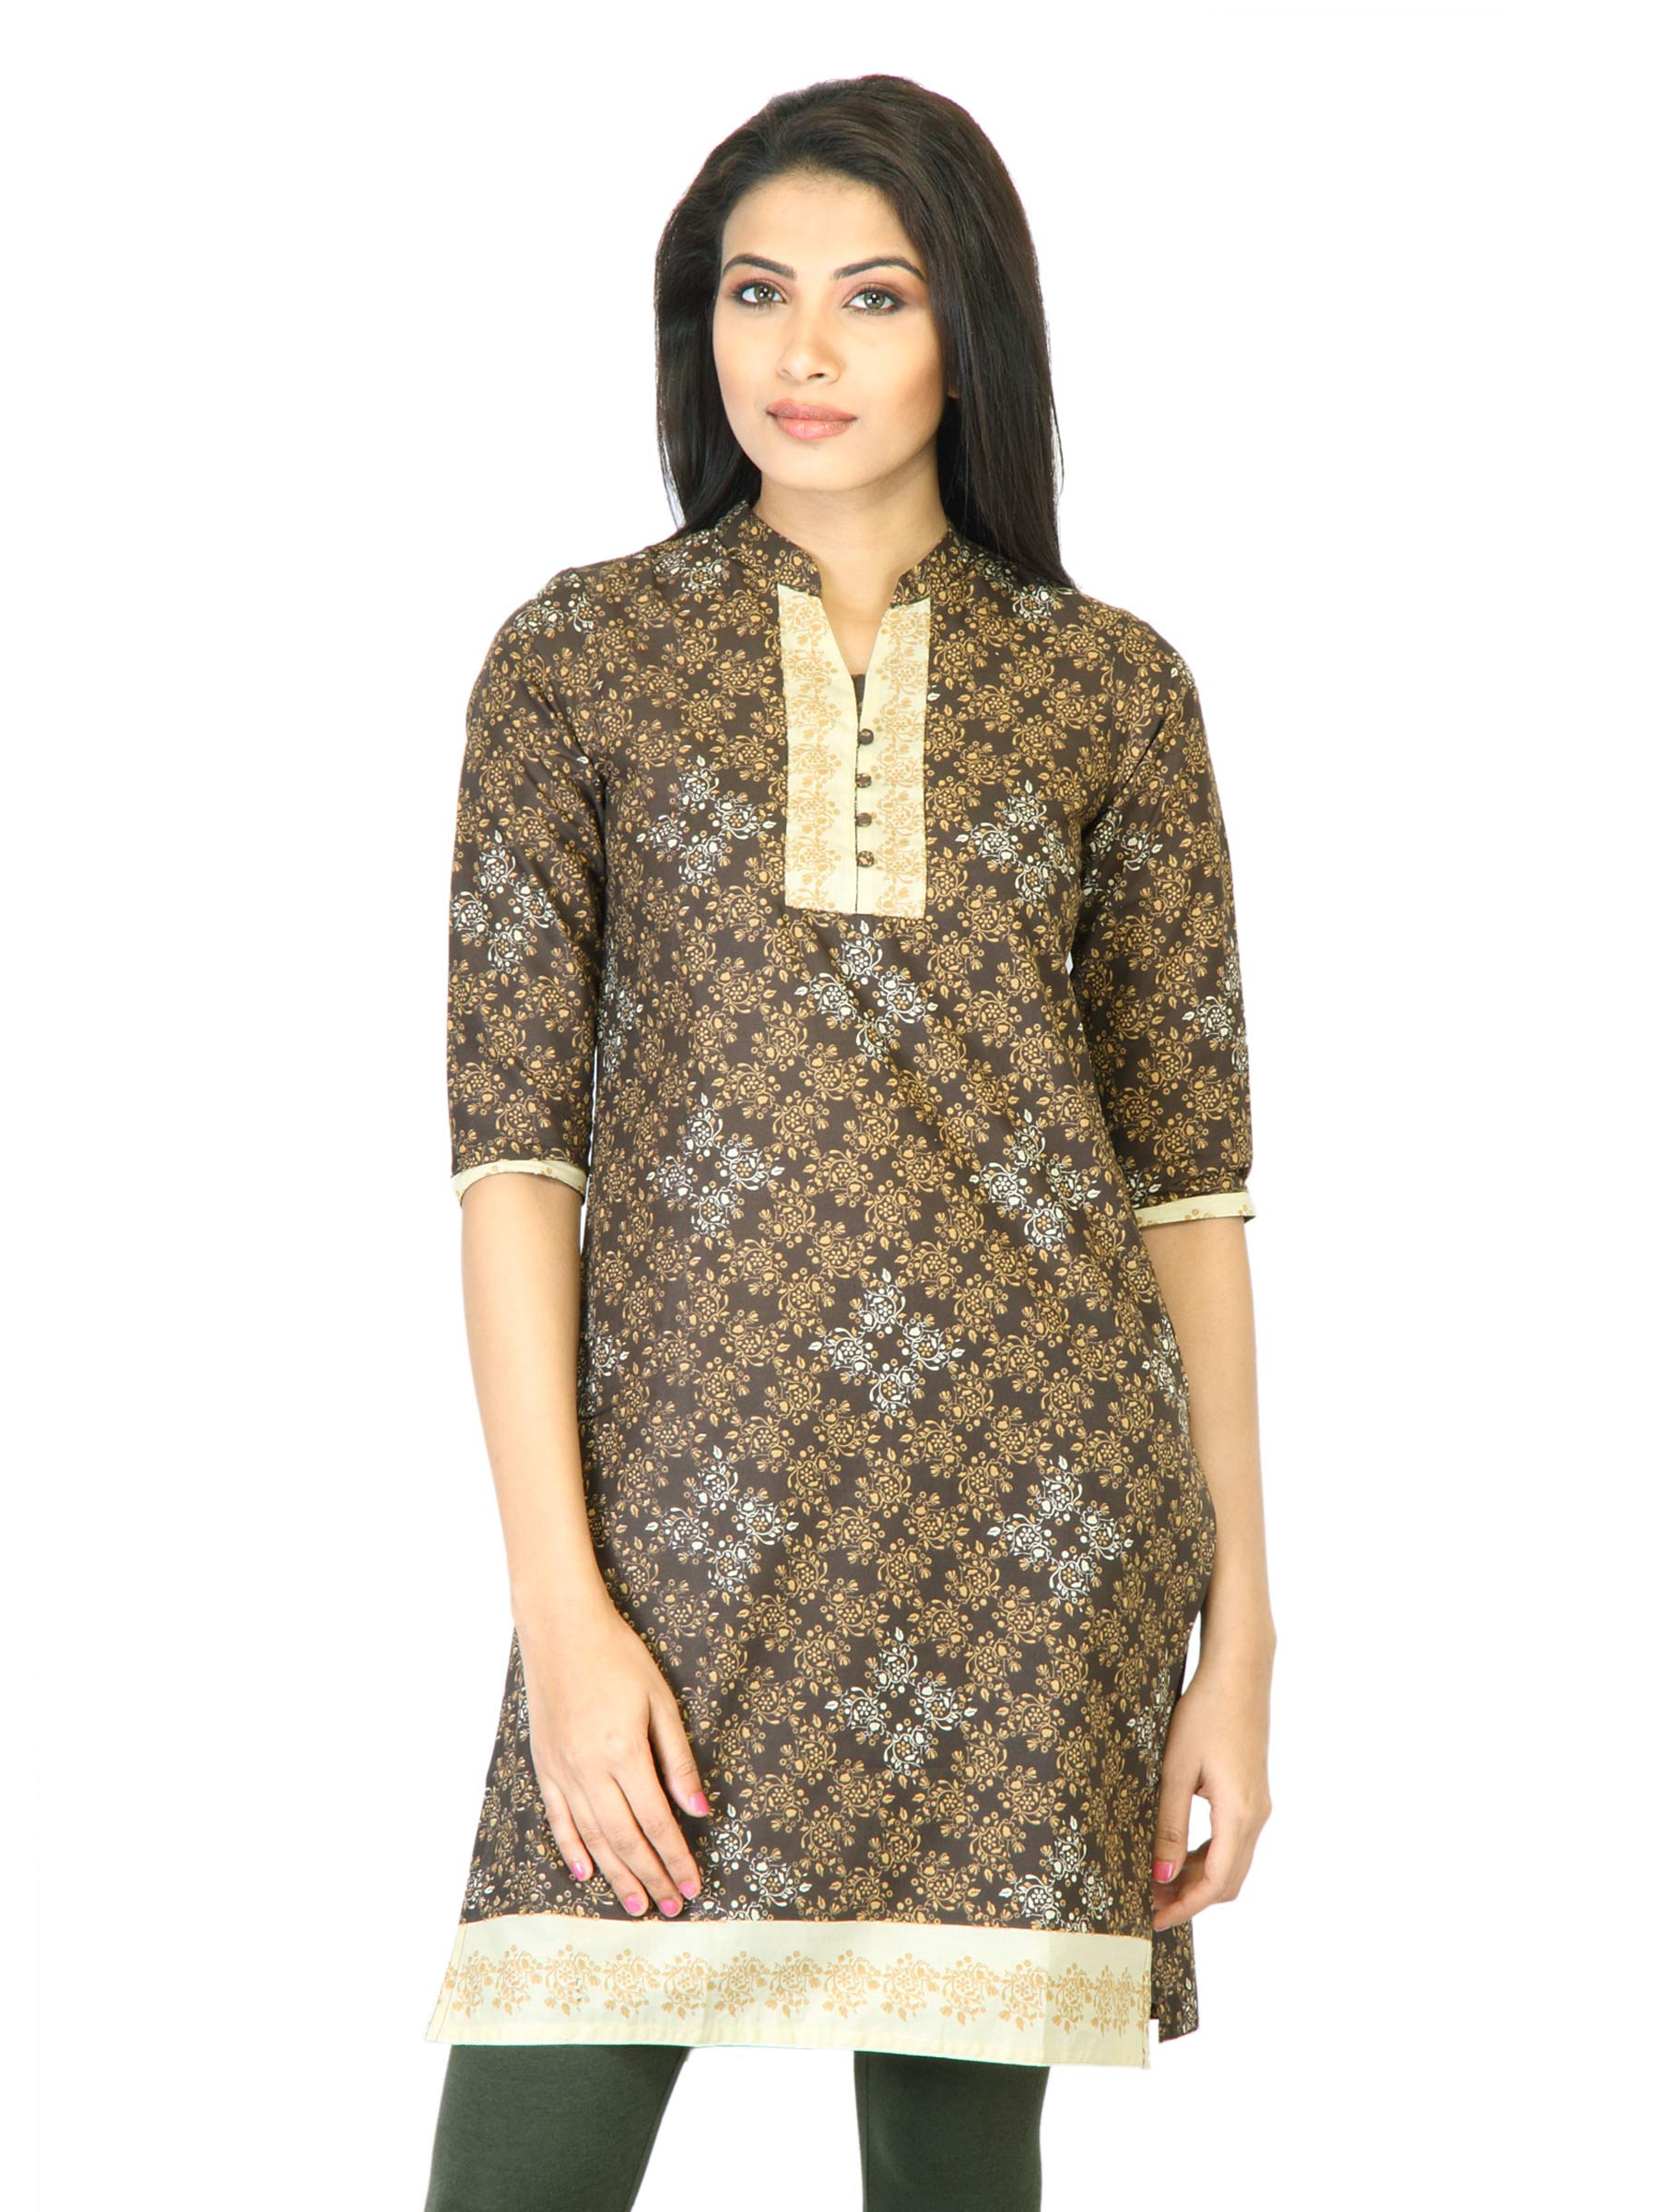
Vishudh Women Brown Printed Kurta
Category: Apparel / Topwear / Kurtas
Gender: Women
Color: Brown
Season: Fall 2011
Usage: Ethnic